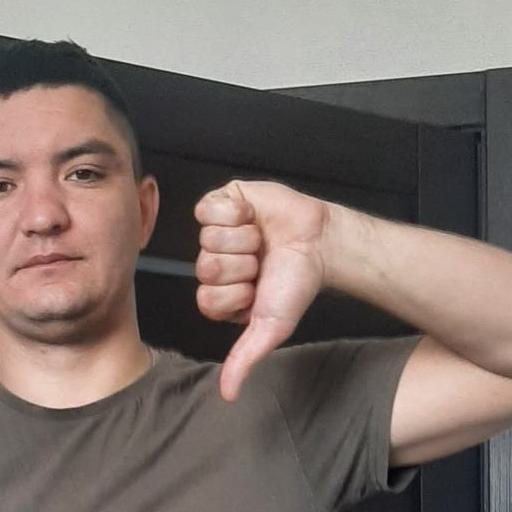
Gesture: dislike